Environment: real
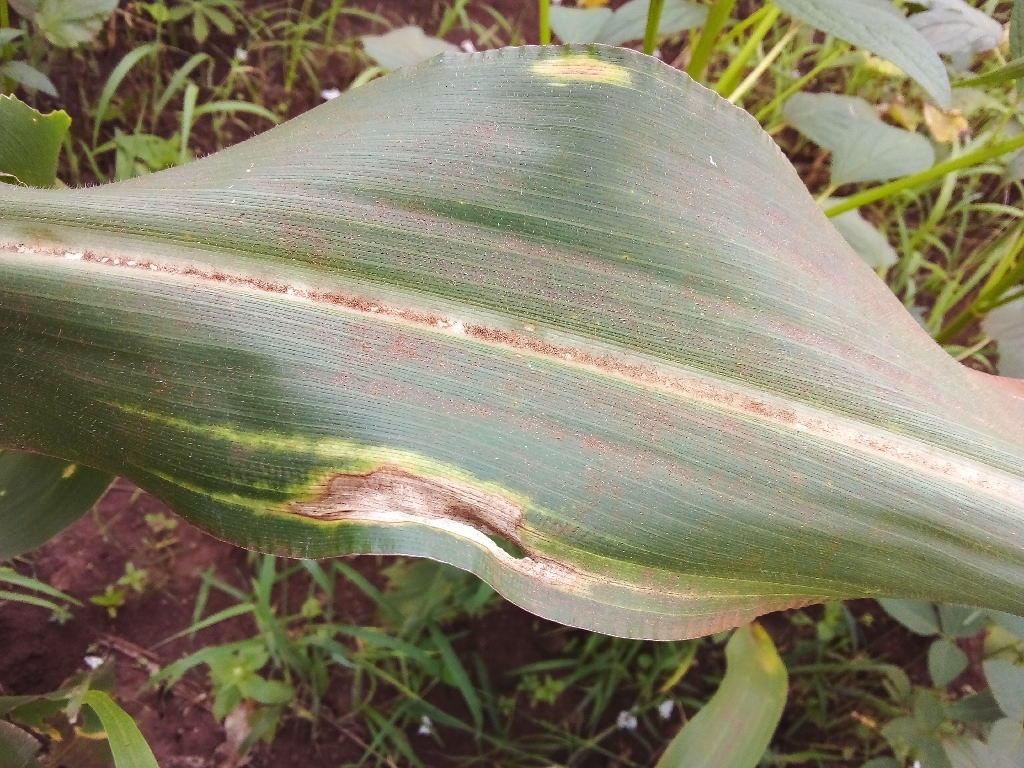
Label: northern_corn_leaf_blight